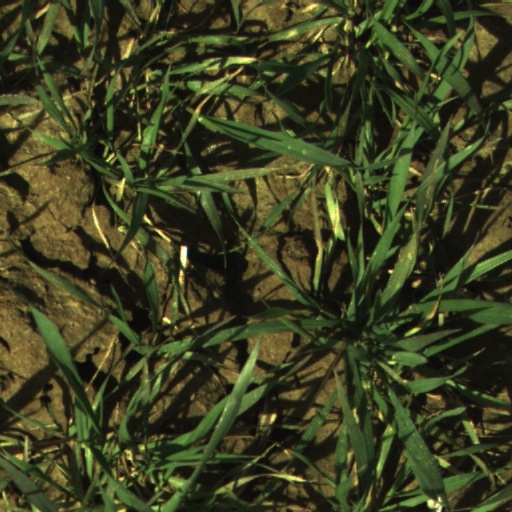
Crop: wheat